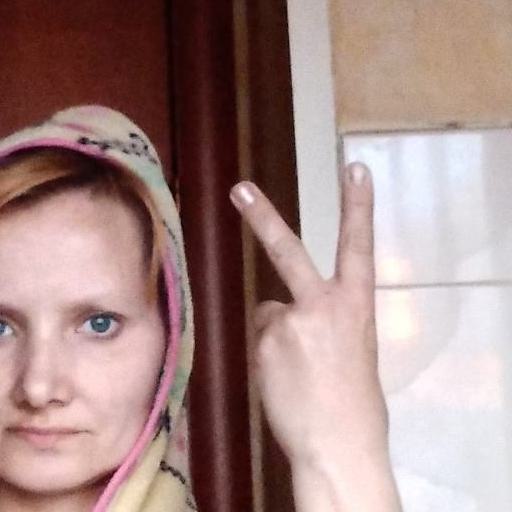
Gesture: peace_inverted